Eastport station

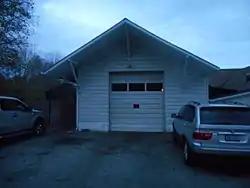
The former station house was moved behind a gas station off of Montauk Highway and converted into a garage bay.

The former South Side Railroad of Long Island main line was extended to Eastport Station on July 27, 1881 after eventual acquisition by the LIRR. On October 18 of that year, it was moved to the southwest corner of Montauk Highway and East Moriches Road (now Boulevard), and renamed "Eastport." It also included a wye between eastbound and westbound trains that went over a bridge over Montauk Highway. When the Montauk Extension was finally built east of Bridgehampton station, Eastport station officially became the hub of the Manorville Branch and Montauk Branch. From 1916–1938, the junction of these two lines contained the PT Cabins.